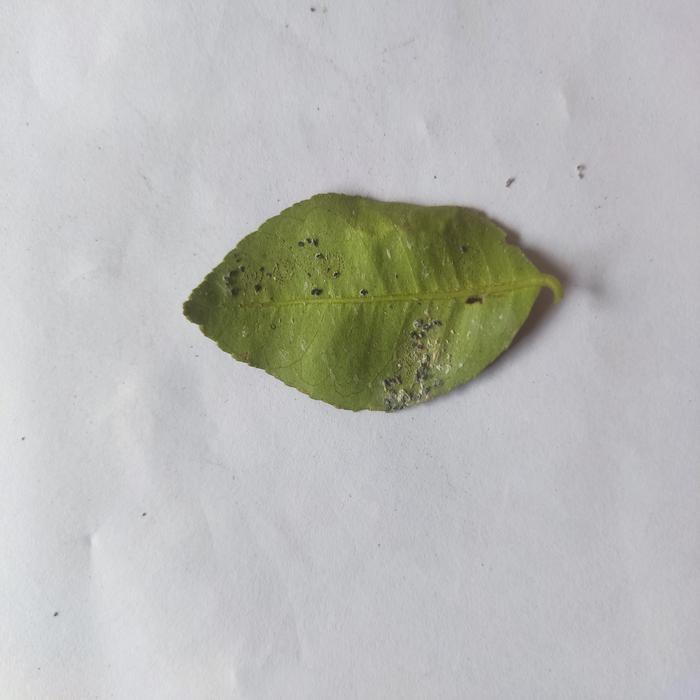
Crop: Lemon
Leaf condition: Sooty_Mold